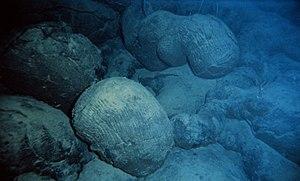
Un volcan sous-marin est un type de volcan qui, par opposition au volcan terrestre, est immergé sous une mer ou un océan ; un volcan sous-lacustre n'entre par conséquent pas dans cette catégorie. Ils sont en majorité issus de fissures immergées de la croûte terrestre d'où jaillit du magma. Leurs caractéristiques diffèrent sensiblement des volcans aériens en raison de l'importance de la colonne d'eau sous laquelle ils se trouvent quand ils entrent en éruption.
Un mont sous-marin est une montagne ou un ancien volcan s'élevant depuis le fond de la mer mais sans atteindre la surface de l'océan.